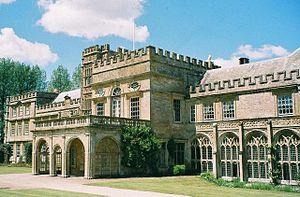
Cet article liste les abbayes cisterciennes actives ou ayant existé sur le territoire anglais actuel. Il s'agit des abbayes de religieux appartenant à l'ordre cistercien, ou aux ordres qui en sont issus.
L’abbaye de Forde est une abbaye cistercienne située à Thorncombe, située dans le Dorset, en Angleterre. Elle a été bâtie à partir de 1141. Comme la plupart des abbayes anglaises, elle a été fermée en 1539, durant la campagne de dissolution des monastères.